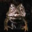
Label: frog